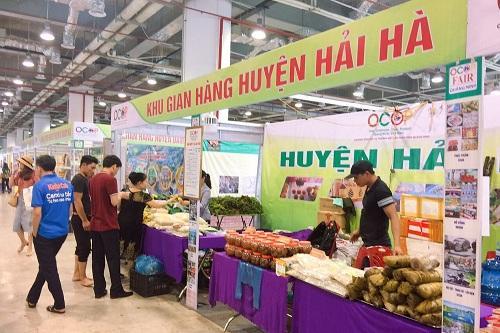
có nhiều mặt hàng đang được bày bán bên trong gian hàng